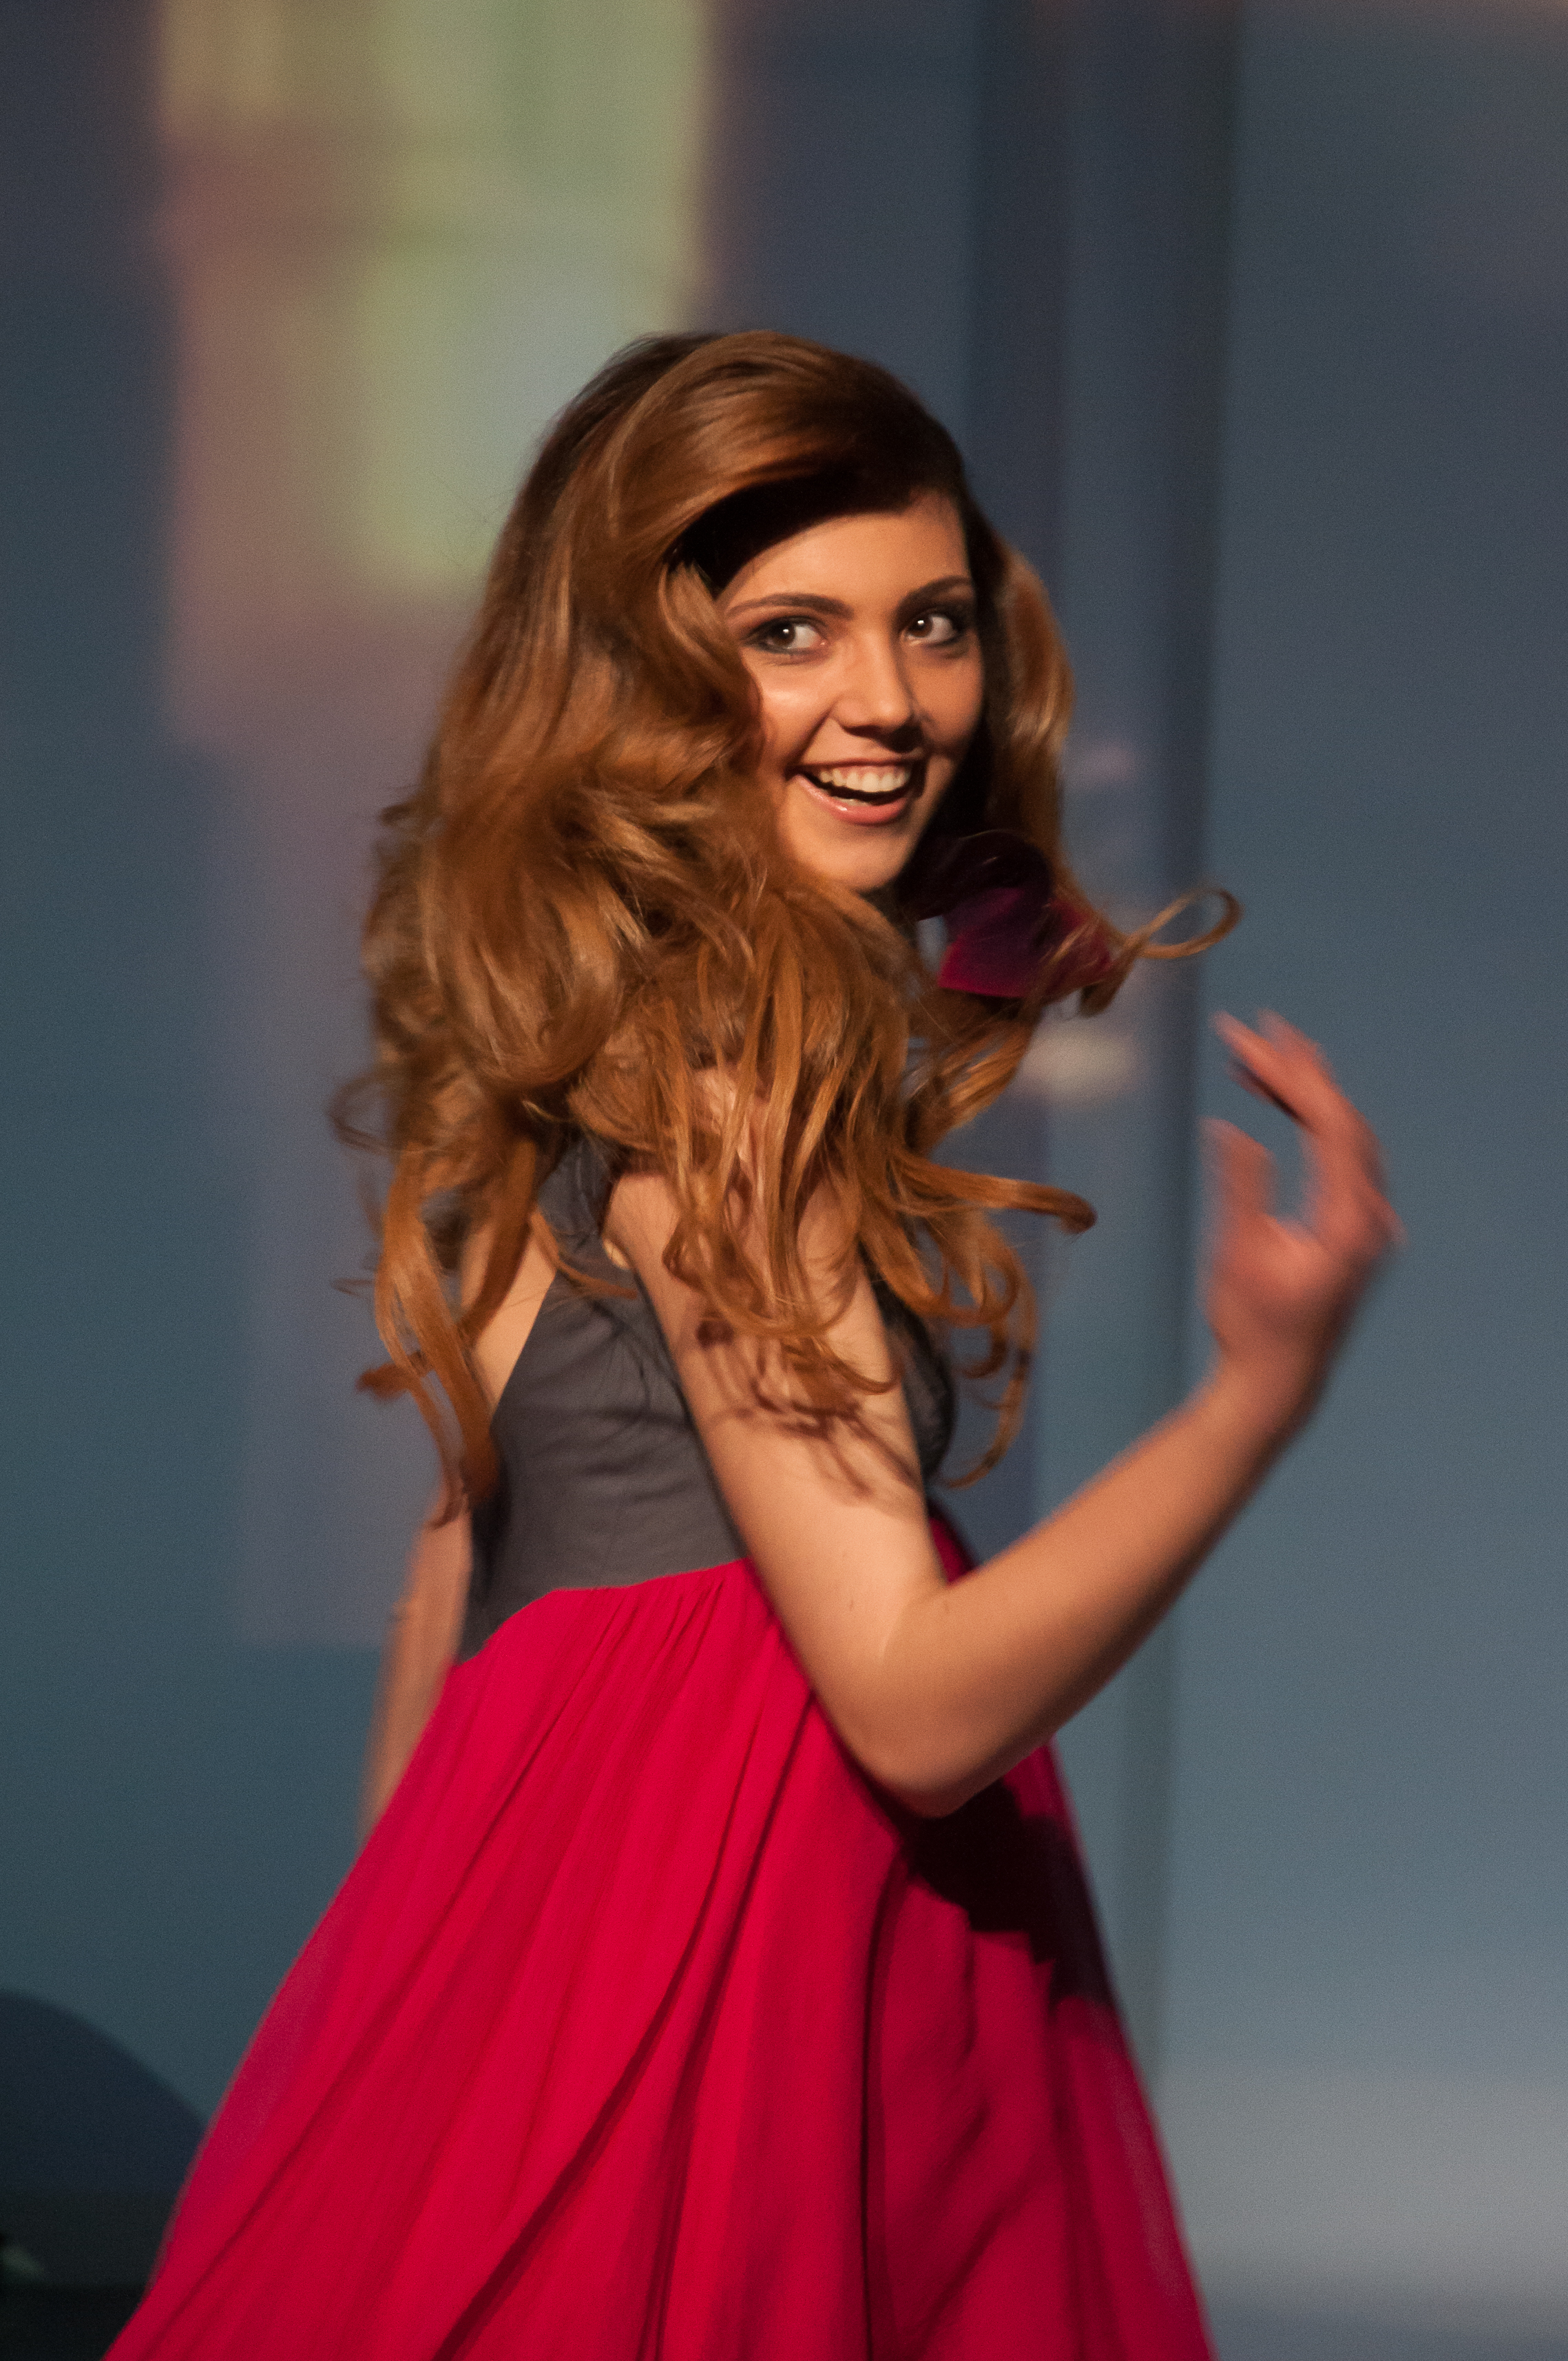
smile, girl, hair, clothing, fashion model, dress, beauty, lady, long hair, shoulder, fashion, hairstyle, model, brown hair, blond, photo shoot, cocktail dress, formal wear, photography, event, fashion design, gown, performance, style, haute couture